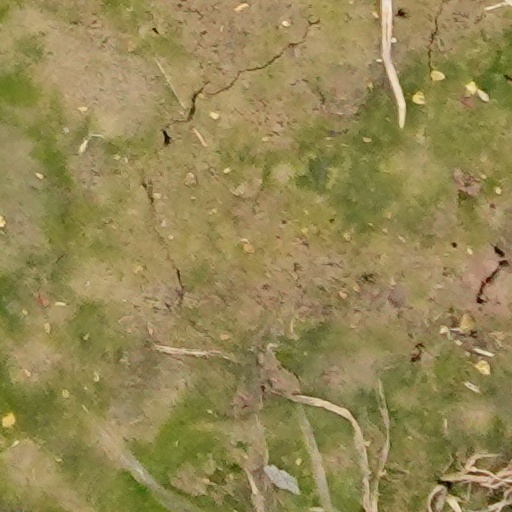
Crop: wheat